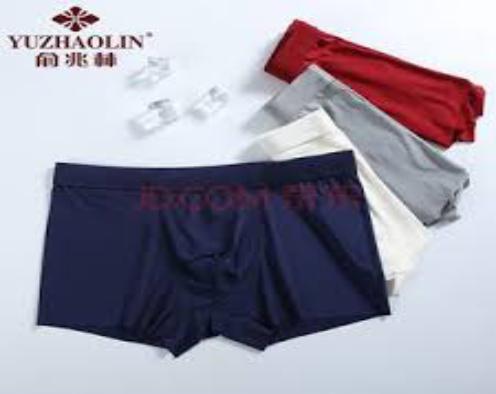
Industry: Clothes